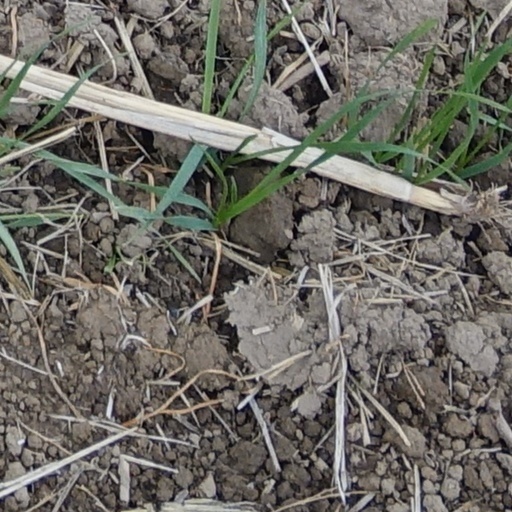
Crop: wheat